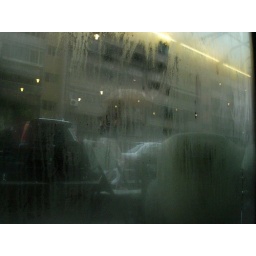
the French window of my dancing classroom : ) during a huge rain in the afternoon.